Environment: real
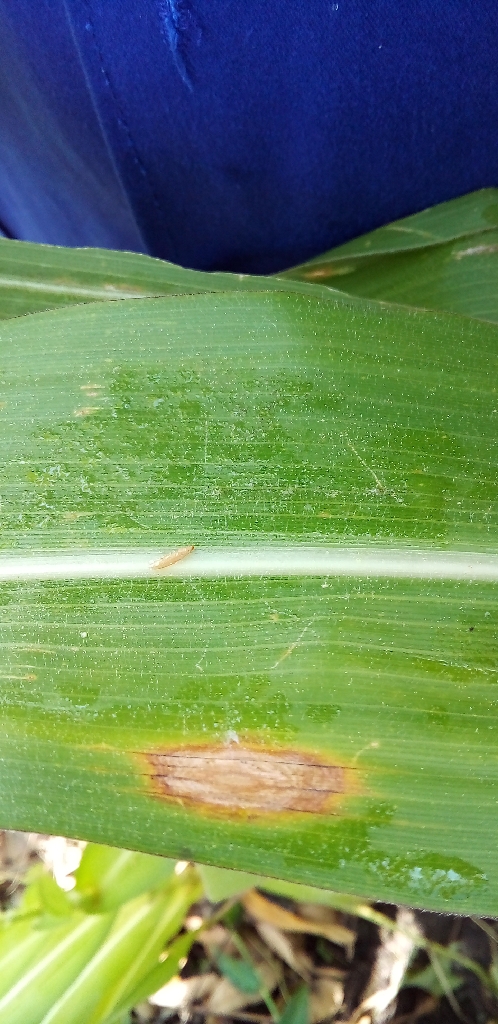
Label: northern_corn_leaf_blight